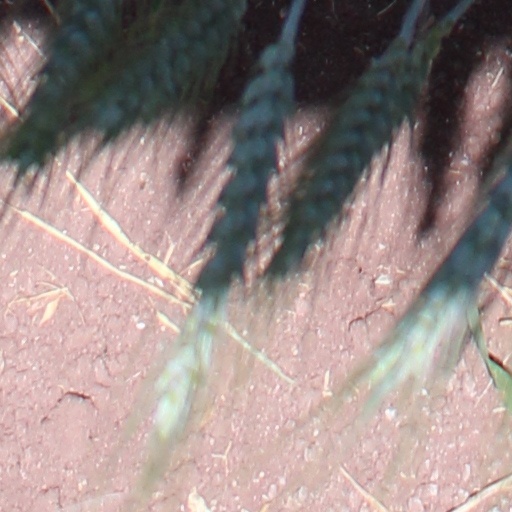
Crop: wheat